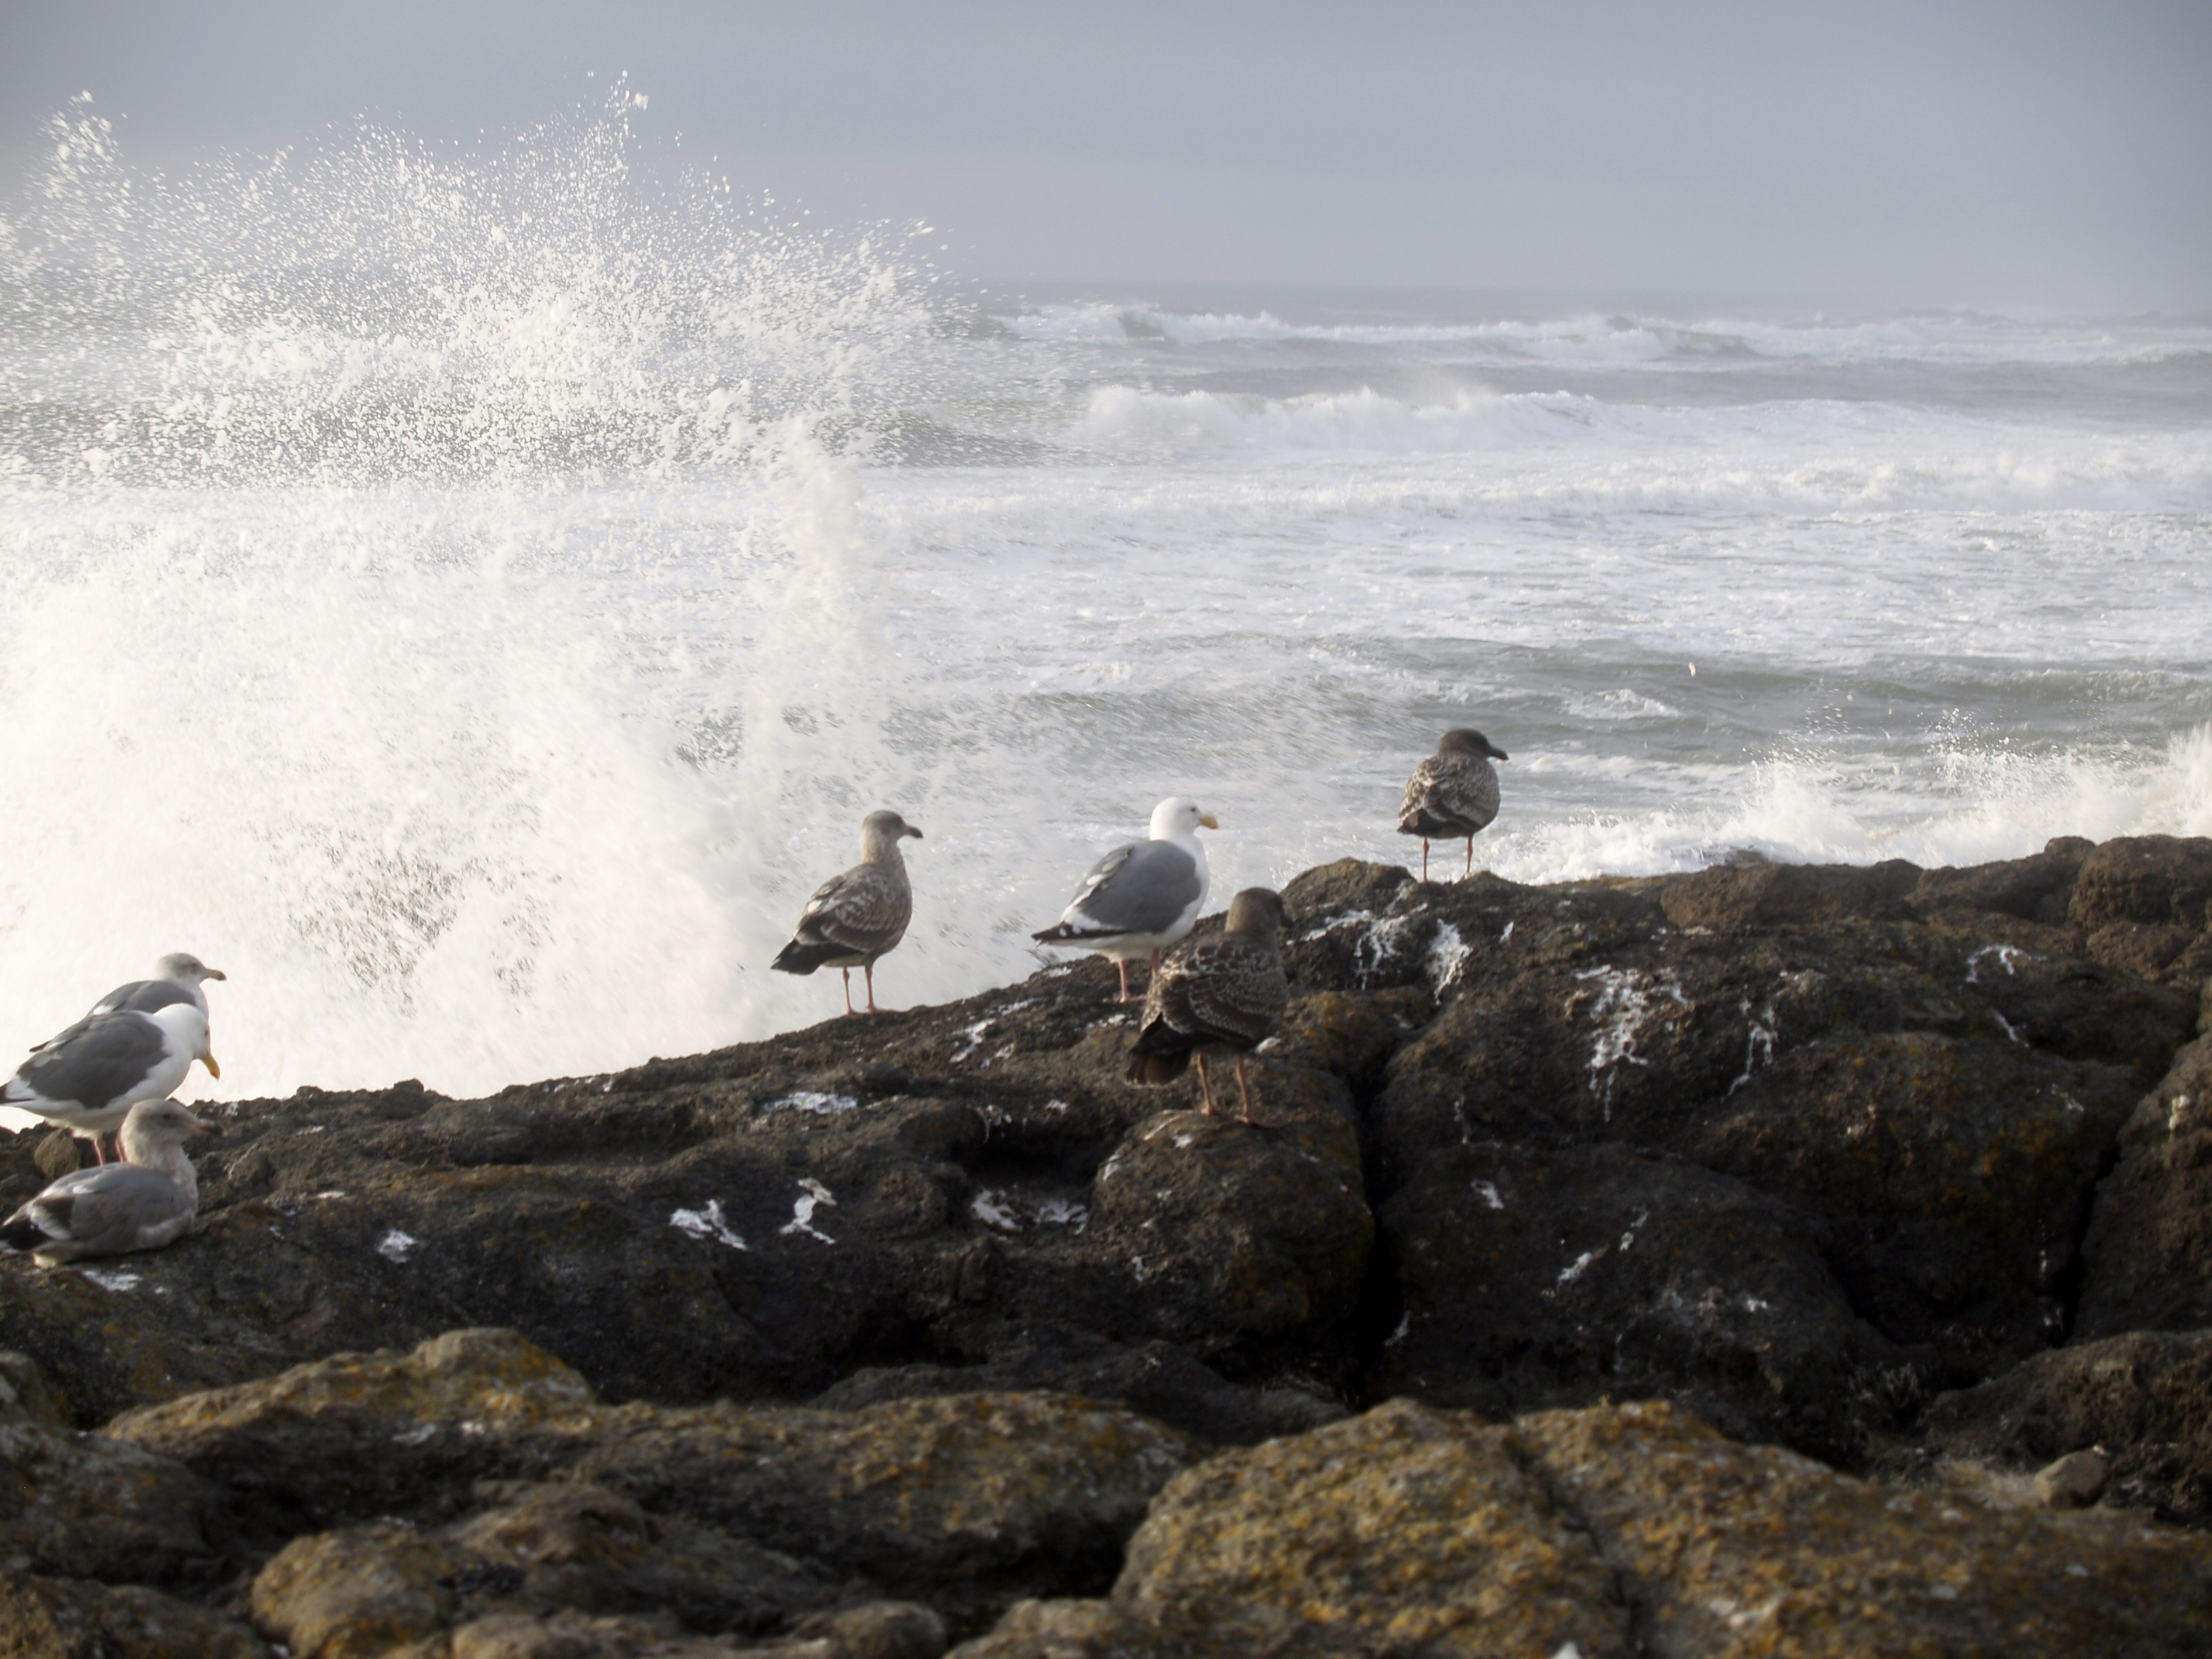
beach, sea, coast, water, rock, ocean, shore, wave, shoreline, cliff, terrain, body of water, rocks, birds, waves, seagulls, pacific, wind wave